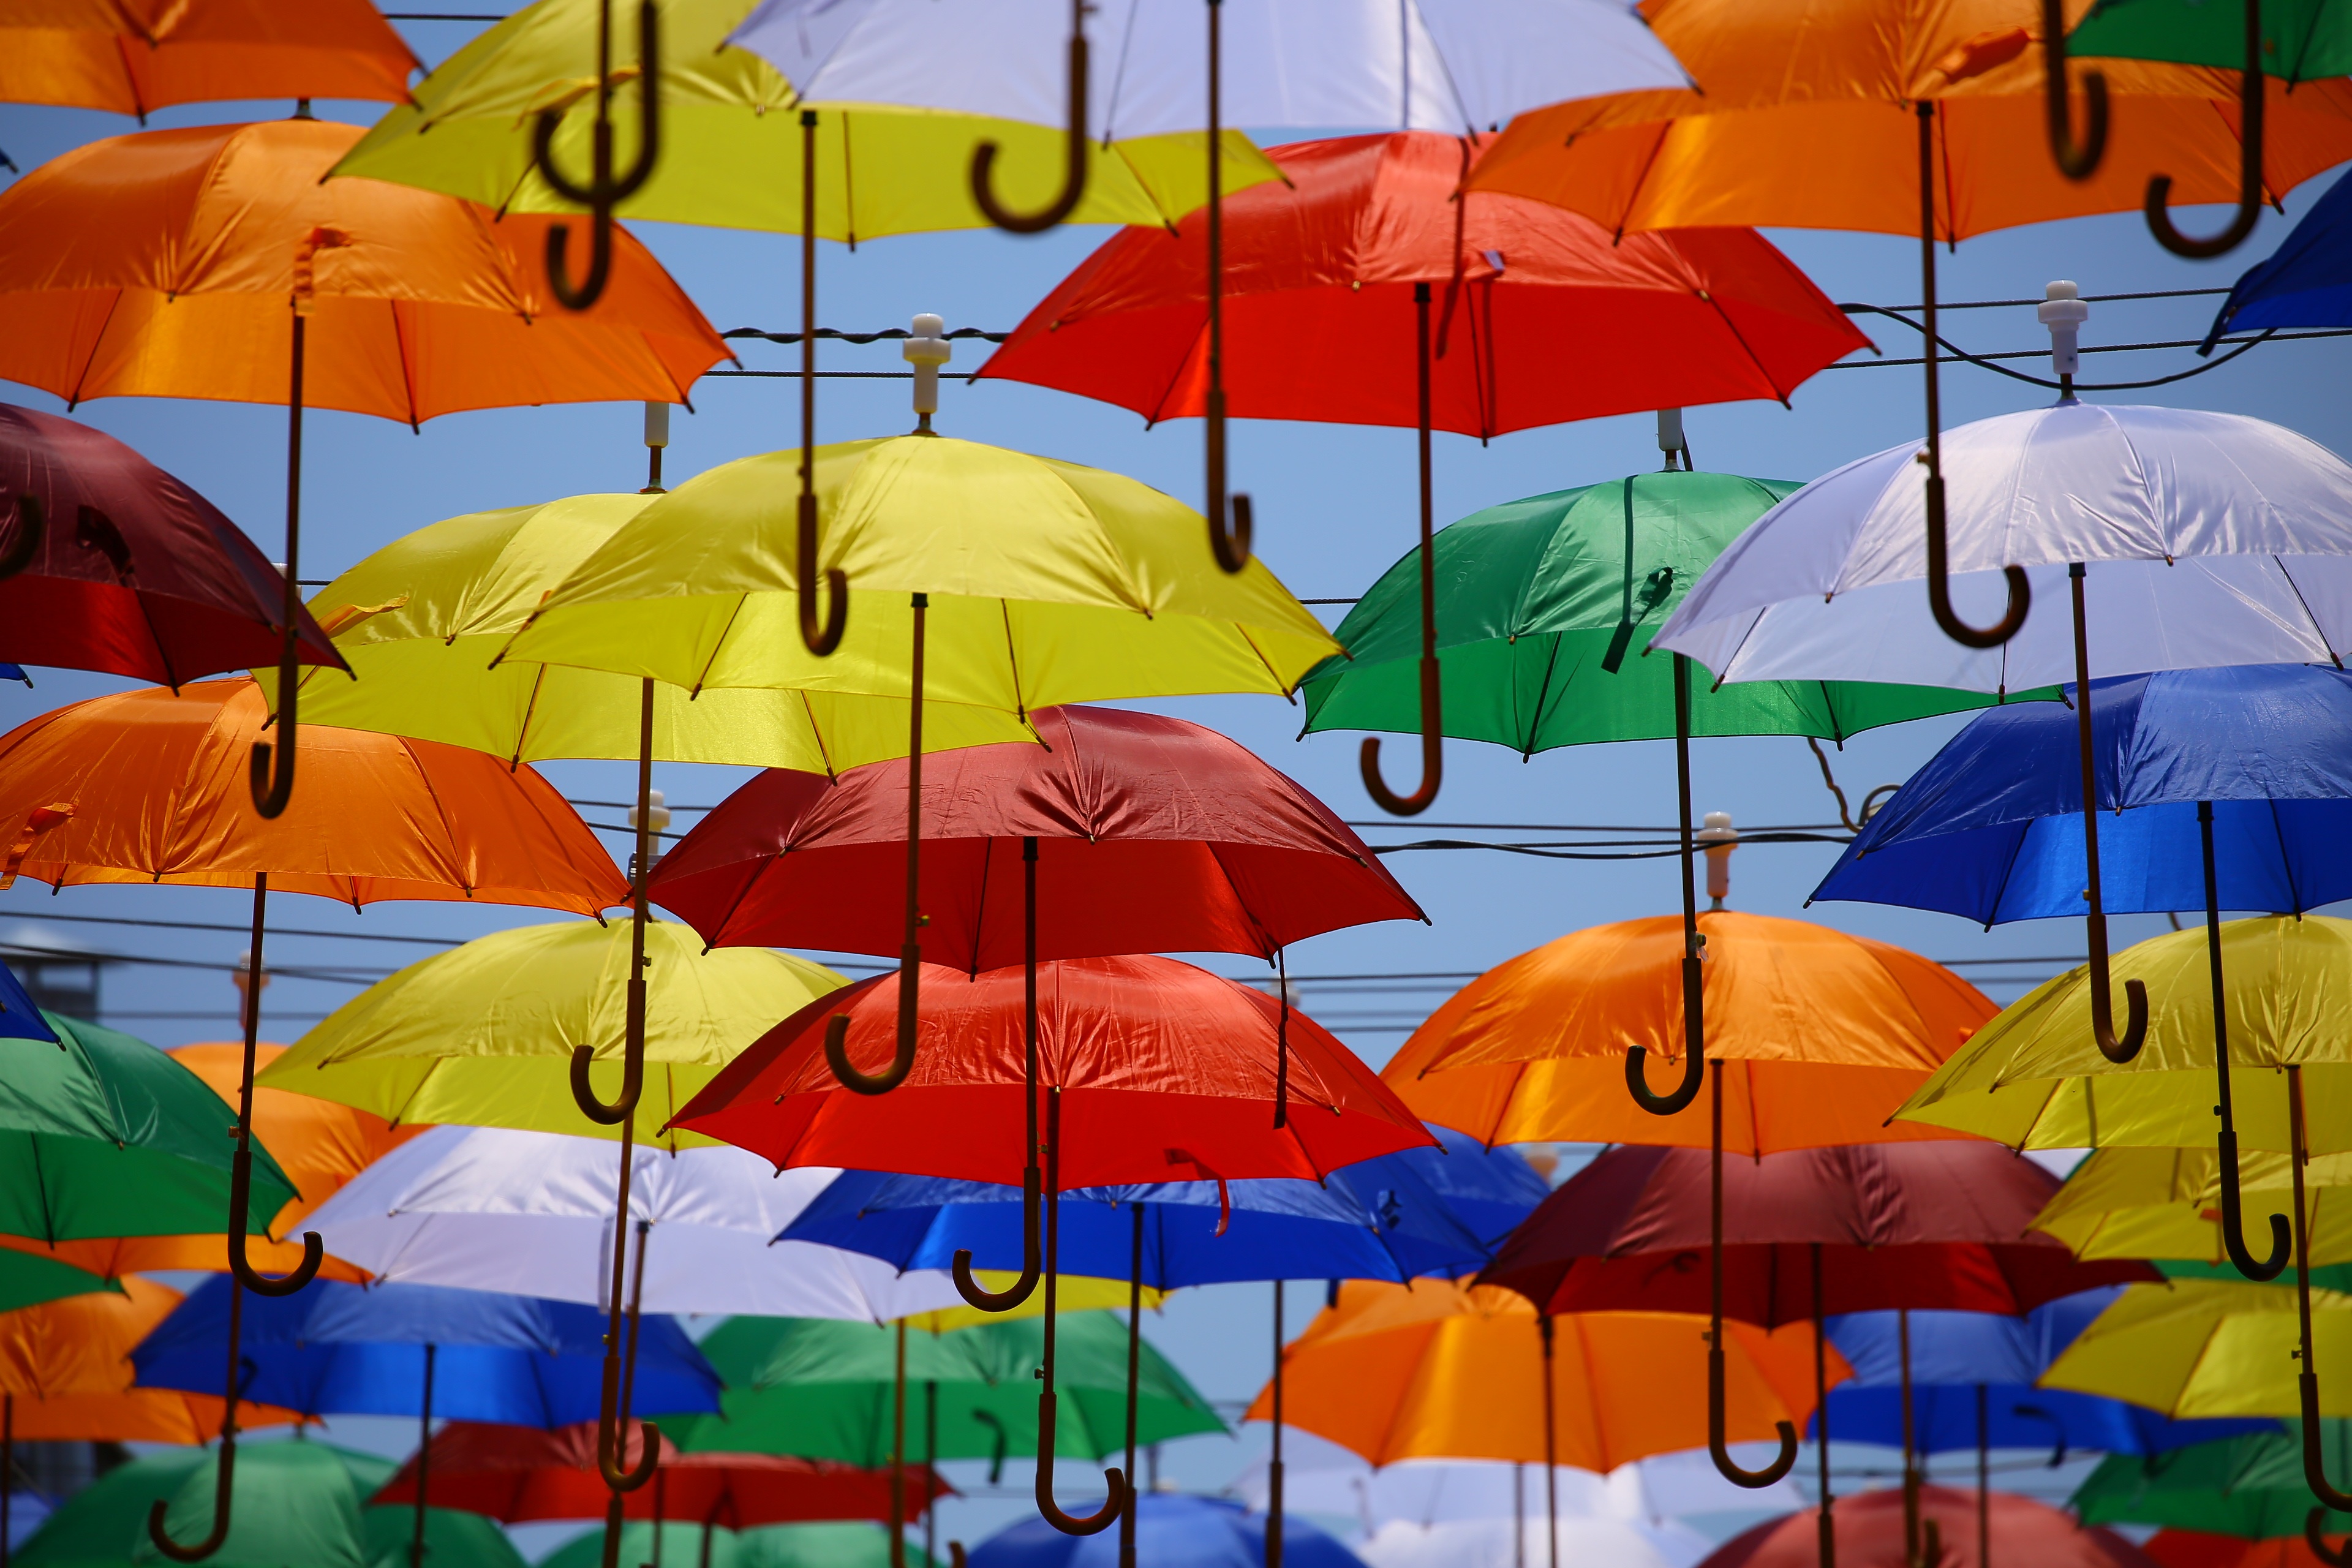
sea, flower, wind, umbrella, colourful, color, colorful, art, umbrellas, hd wallpaper, fashion accessory